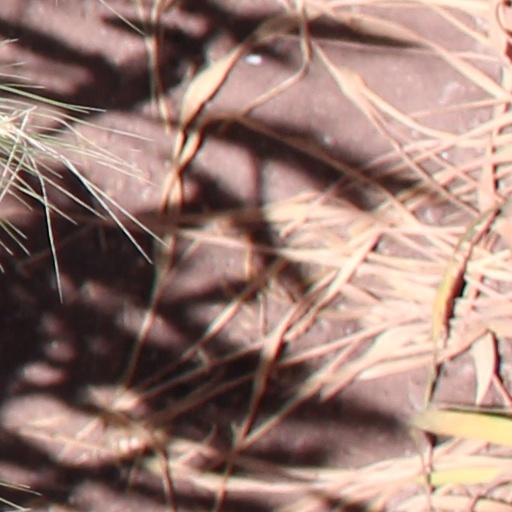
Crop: wheat